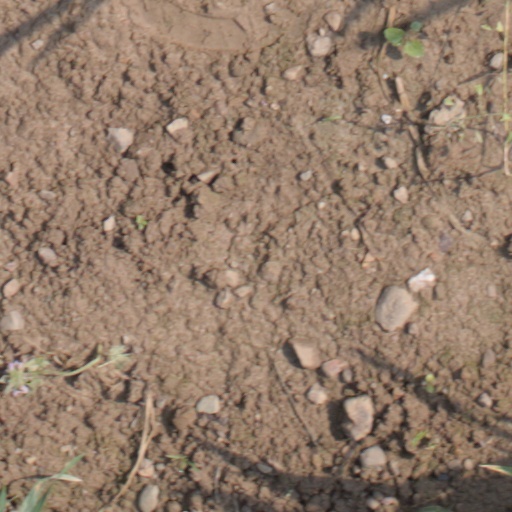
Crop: wheat